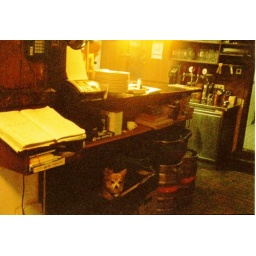
A small dog watches the door at a small basement resturant in Salzburg Austria.